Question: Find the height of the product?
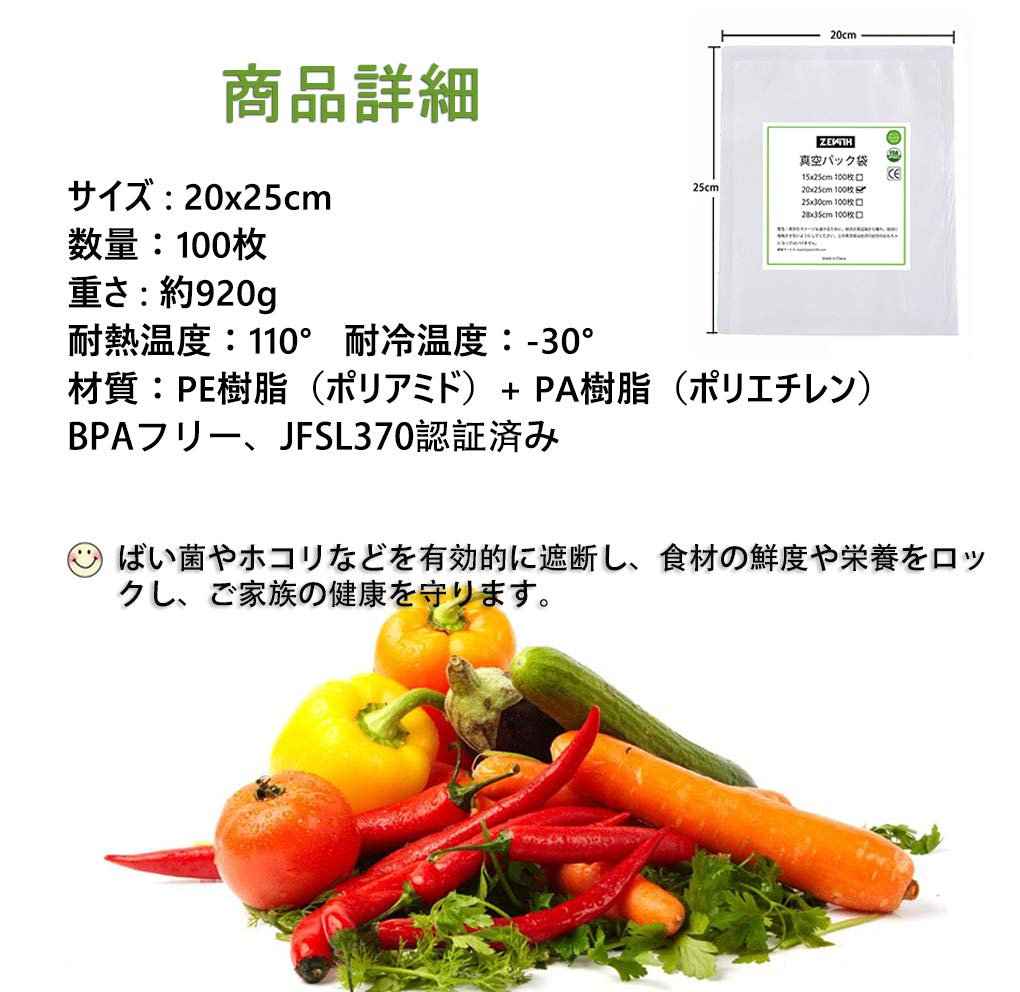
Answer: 25.0 centimetre